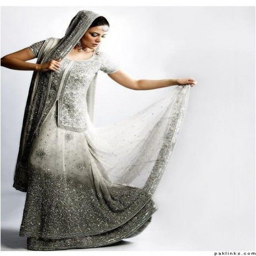
person and white with a touch of elegance ... yet again we see the effect and shades !